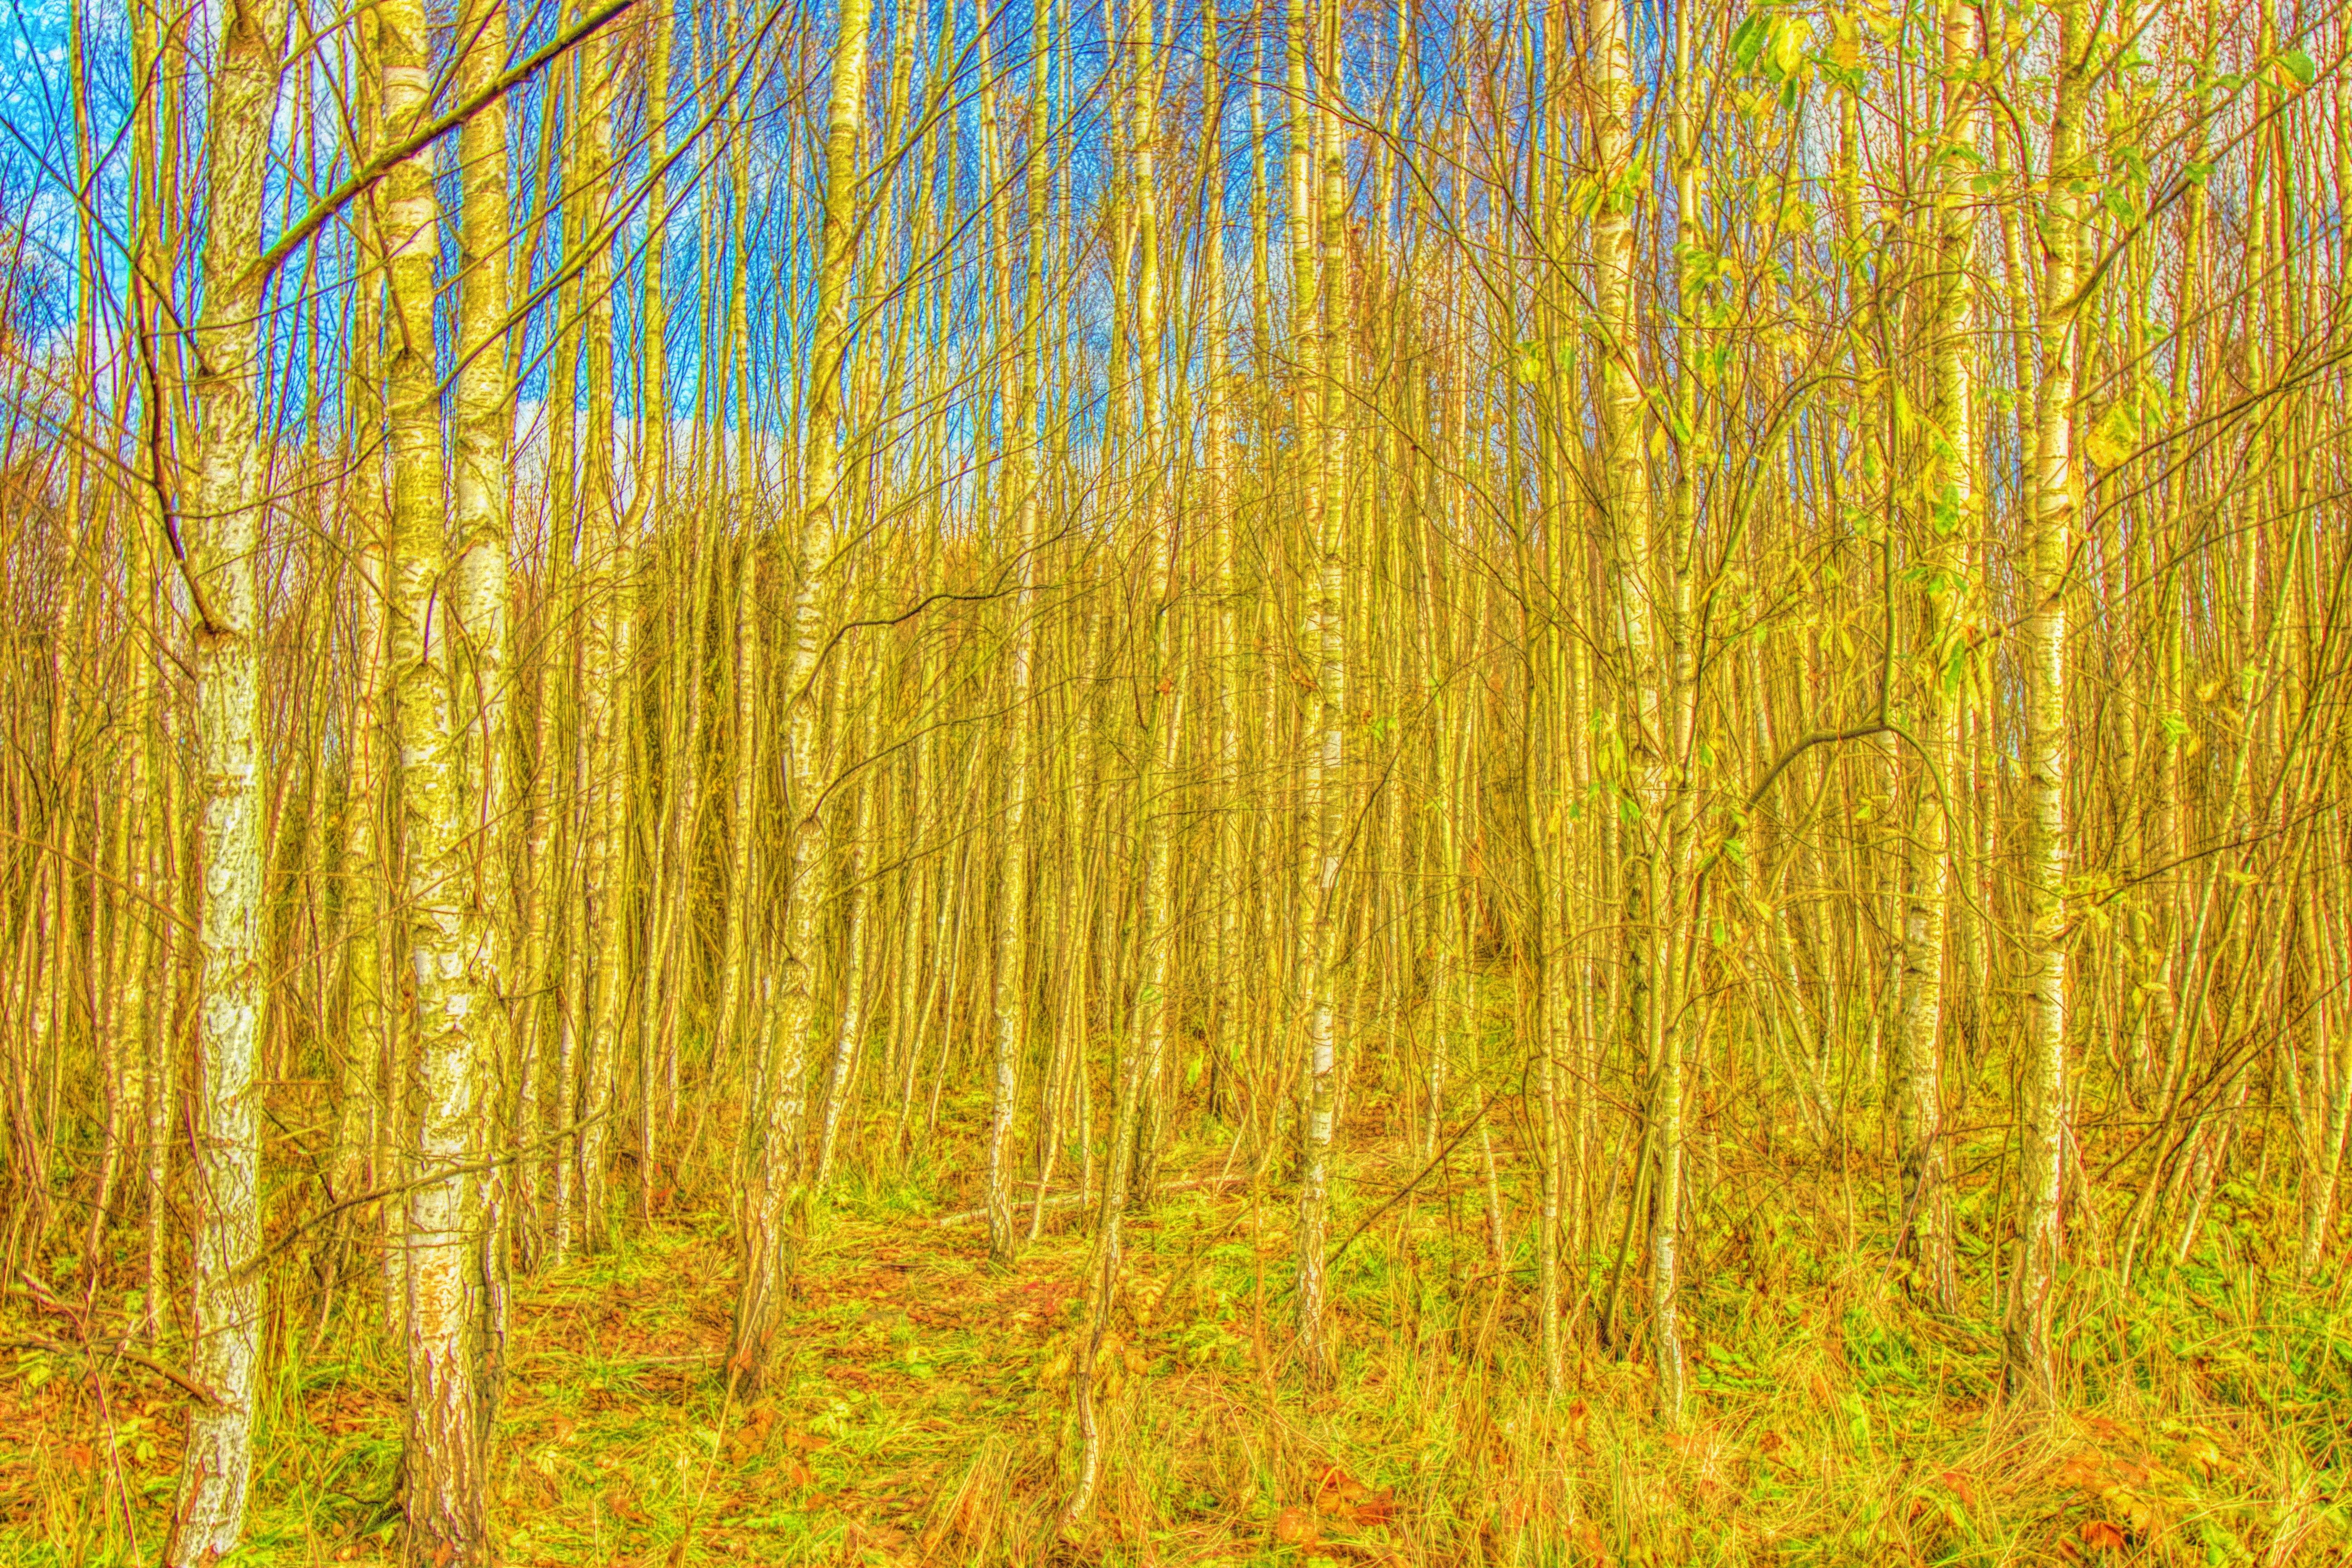
Yellow Jungle
The image depicts a jungle scene on a quiet day, featuring numerous yellow trees.
A shot from the middle of the jungle, The presence of numerous yellow trees added a vibrant and joyful element to the image, as yellow is often associated with happiness.
Labels: Plant, Tree, Vegetation, Nature, Outdoors, Scenery, Grove, Land, Woodland, Birch, Grass, Sky, Landscape, Willow, Sunlight
Camera: Canon Canon EOS 700D
Lens: EF-S10-18mm f/4.5-5.6 IS STM
Aperture: F11
Exposure: 1/13 sec
ISO: 100
Focal length: 18.0 mm